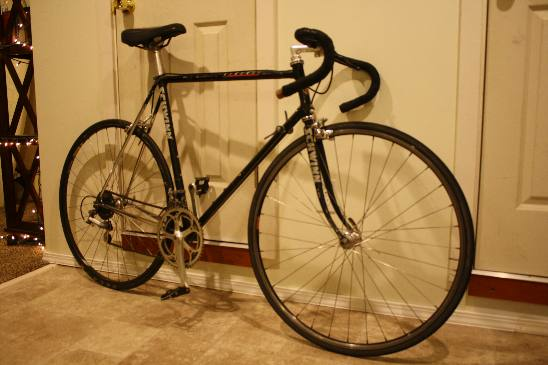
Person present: No